Albania in the Eurovision Song Contest 2004

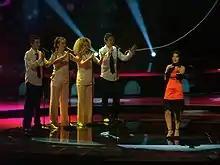
Anjeza Shahini performing during the grand-final of the Eurovision Song Contest 2004.

The Eurovision Song Contest 2004 took place at Abdi İpekçi Arena in Istanbul, Turkey, and consisted of a semi-final on 12 May and the grand final on 15 May 2004. For the first time, a semi-final round was introduced in order to accommodate the influx of nations that wanted to compete in the contest. According to the Eurovision rules, all participating countries, except the host nation and the "Big Four", consisting of , , and the , were required to qualify from the semi-final to compete for the final, although the top 10 countries from the semi-final progress to the final. A debuting country, Albania was set to compete in the semi-final of the Eurovision Song Contest 2004 at position 13, following and preceding . At the end of the show, the nation was announced among the top 10 entries of the semi-final and therefore qualified to compete in the grand final of the contest. In the grand final, it was announced that it would be performing ninth, following and preceding .